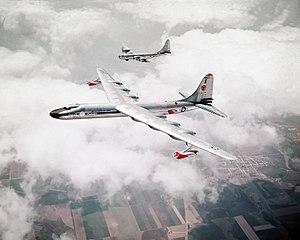
Le Convair NB-36H, également appelé Crusader, est un B-36 Peacemaker expérimental emportant un réacteur nucléaire. Il est créé dans le cadre du programme d'avion à propulsion nucléaire afin de démontrer la faisabilité d'un bombardier à propulsion nucléaire. À ce stade du projet, le réacteur nucléaire n'est toutefois qu'une « simple » charge utile indépendante et ne joue aucun rôle dans la propulsion de l'appareil. L'aéronef expérimental à propulsion nucléaire X-6, auquel doit aboutir le programme ANP, n'est jamais construit.
Le Convair X-6 est un projet d'avion expérimental en vue de développer et d'évaluer un appareil à propulsion nucléaire. Le programme utilise un Convair B-36 modifié comme banc d'essai volant. Le programme est annulé alors que le X-6 définitif et son réacteur nucléaire sont encore en phase d'étude. Le X-6 est l'un des projets d'un vaste programme d'essai visant à développer des réacteurs et des bombardiers stratégiques utilisant l'énergie nucléaire, 7 milliards de dollars sont investis dans l'ensemble du programme de 1946 à 1951. L'intérêt d'une telle propulsion est qu'elle permet à l'appareil, en théorie, de voler des semaines entières sans avoir à être ravitaillé en carburant.
Un avion à propulsion nucléaire est un aéronef utilisant l'énergie nucléaire pour se déplacer. La recherche dans ce domaine a été développée durant la guerre froide par les États-Unis et l'URSS, dans le but d'obtenir des bombardiers nucléaires ayant un immense rayon d'action et la capacité à voler pratiquement indéfiniment, pour jouer un rôle de dissuasion nucléaire.